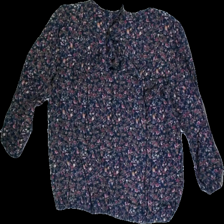
View: front
Type: Blouse
Category: Ladies
Brand: Missing
Colors: Blue, White, Multicolor, Yellow, Pink, Purple, Green, Grey, Orange
Material: 75%cotton 26%viscose
Pattern: Floral print
Cut: Regular, V-collar
Season: Autumn
Price range: 50-100
Recommended usage: Reuse